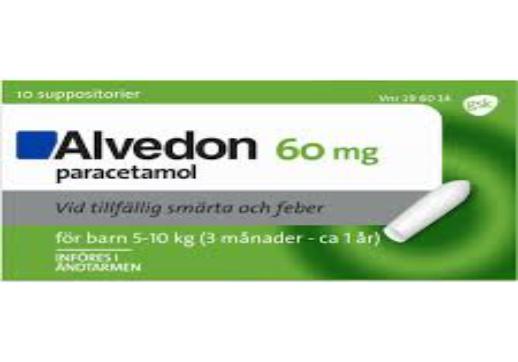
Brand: alvedon
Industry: Medical